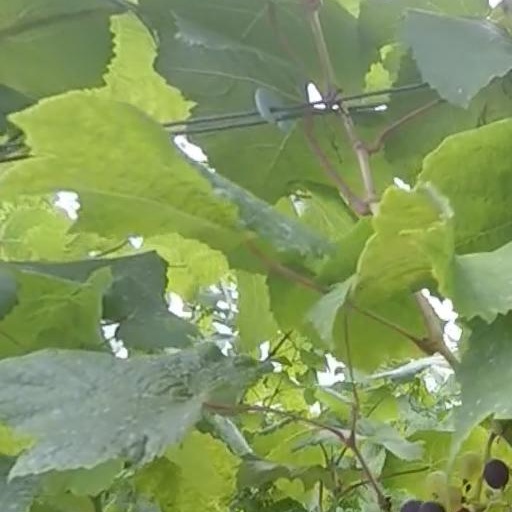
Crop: grape